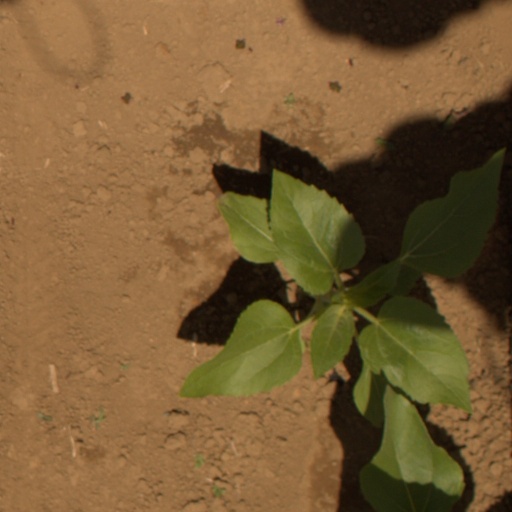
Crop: Jerusalem artichoke